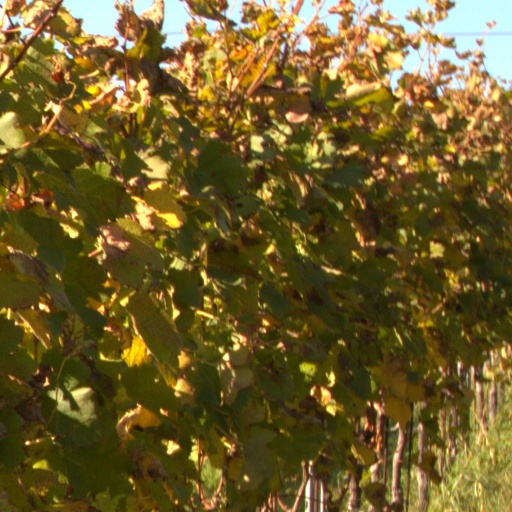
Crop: grape